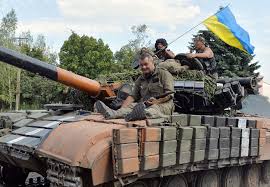
Label: Tank